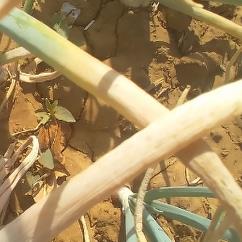
Crop: Onion
Condition: fusarium-d